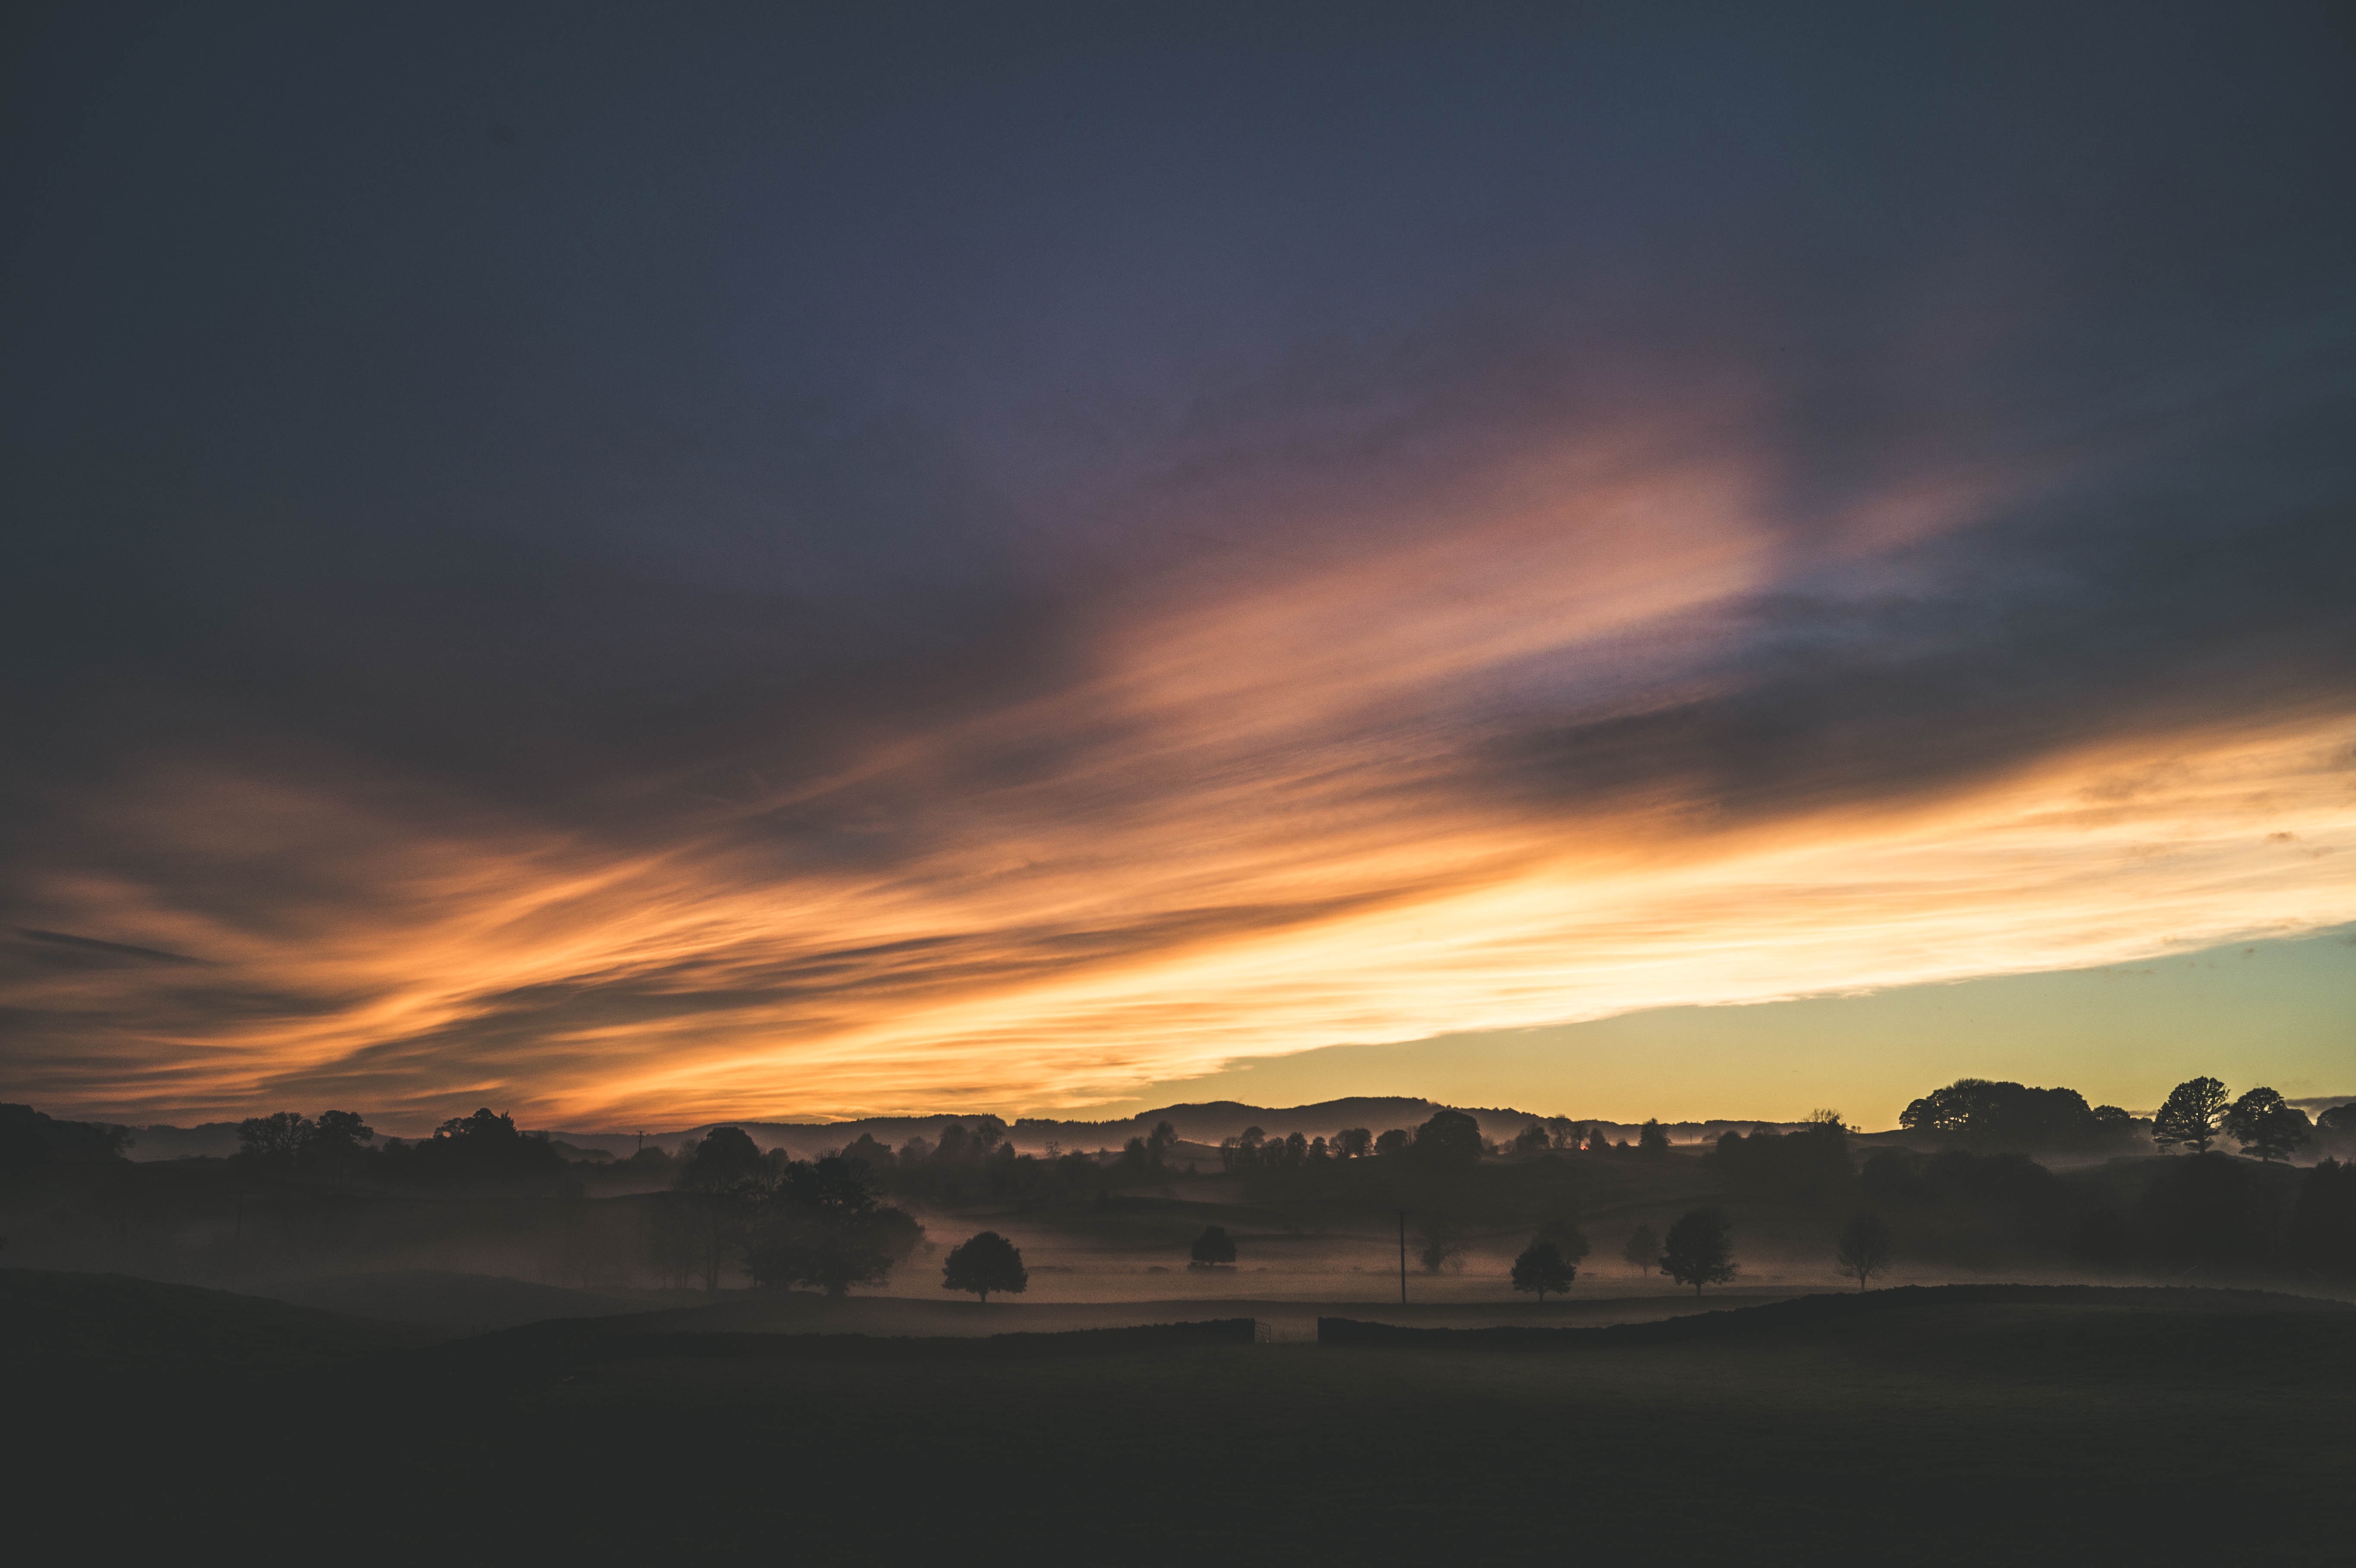
landscape, sea, tree, horizon, silhouette, mountain, cloud, sky, sun, sunrise, sunset, sunlight, morning, hill, dawn, atmosphere, dusk, evening, afterglow, atmospheric phenomenon, red sky at morning